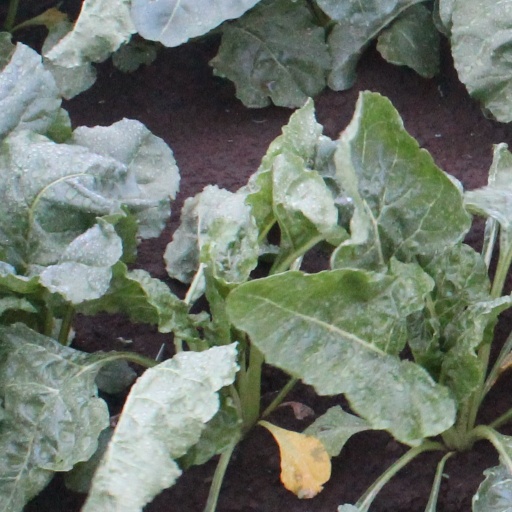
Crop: sugar beet